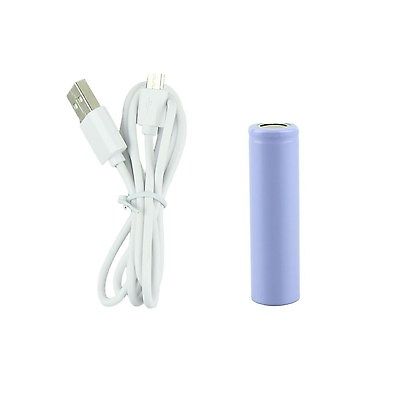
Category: fan